Neighbourhoods in Regina, Saskatchewan

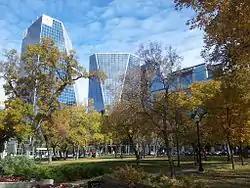
Buildings in Downtown Regina as seen from Victoria Park

"Regina"'s residential areas, apart from the remaining residential portion of the original town between the CPR tracks and Wascana Lake to the immediate south of the central business district, are largely typical of western Canadian cities, mostly consisting of unremarkable post-World War II single-family dwellings on substantial lots.